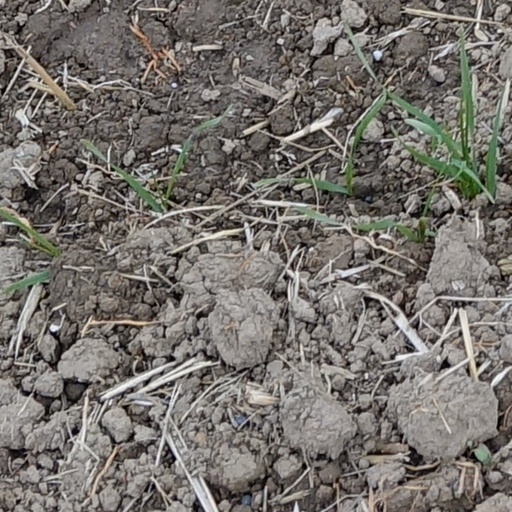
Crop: wheat